Describe the emotion expressed in this image:  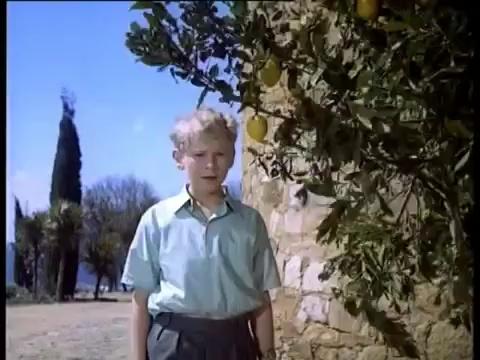
This person displays Suffering, valence and arousal with low intensity.